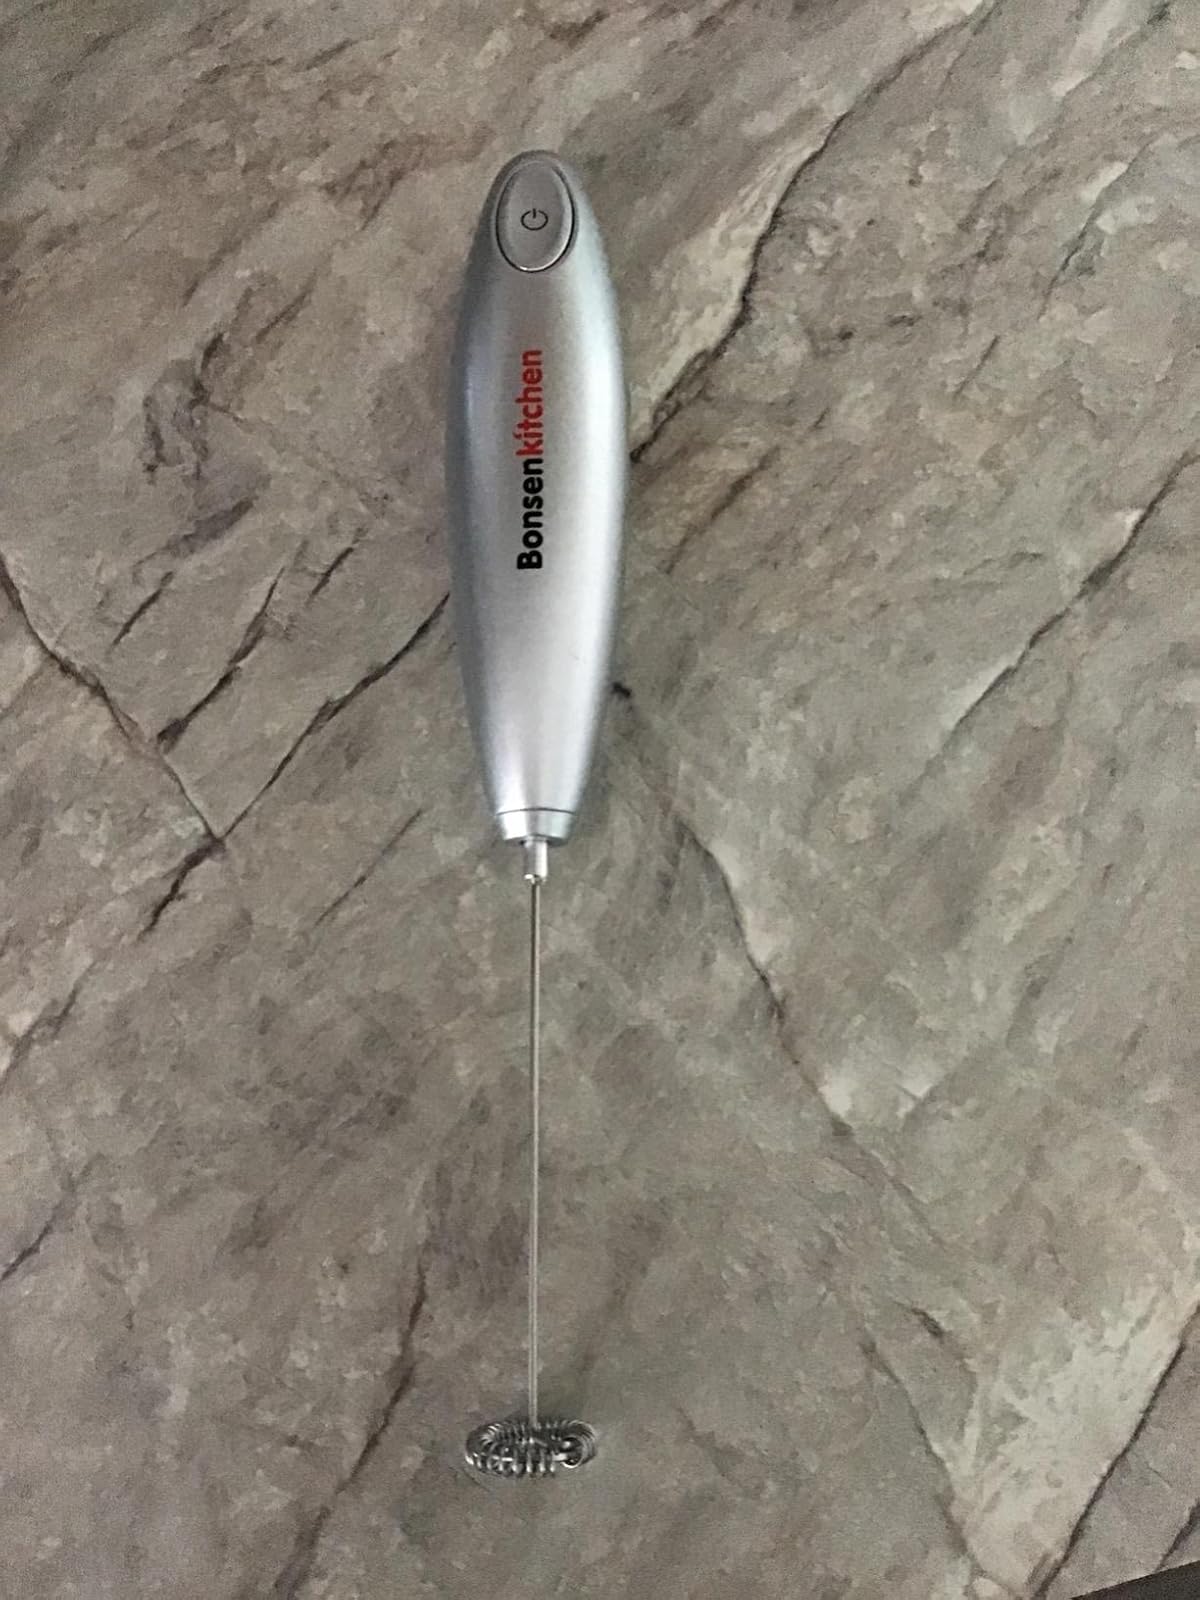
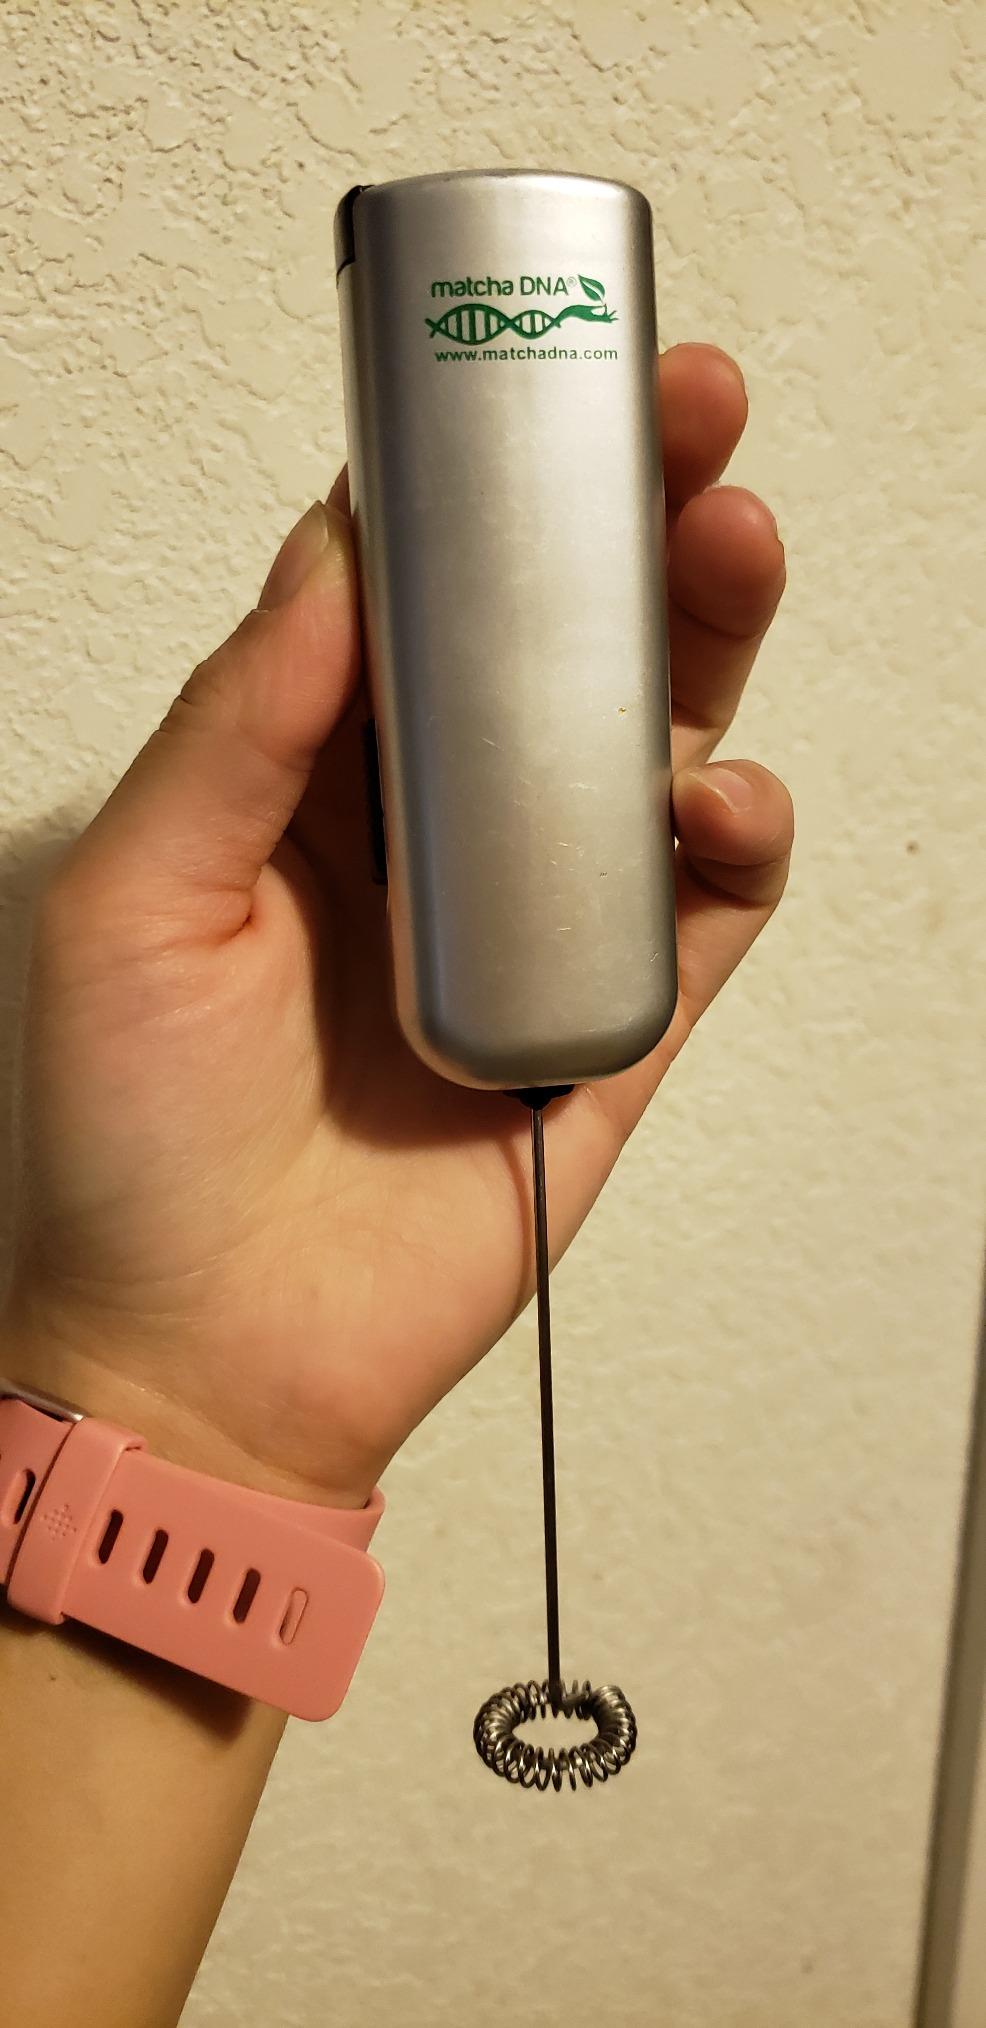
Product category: items_mixer
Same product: no